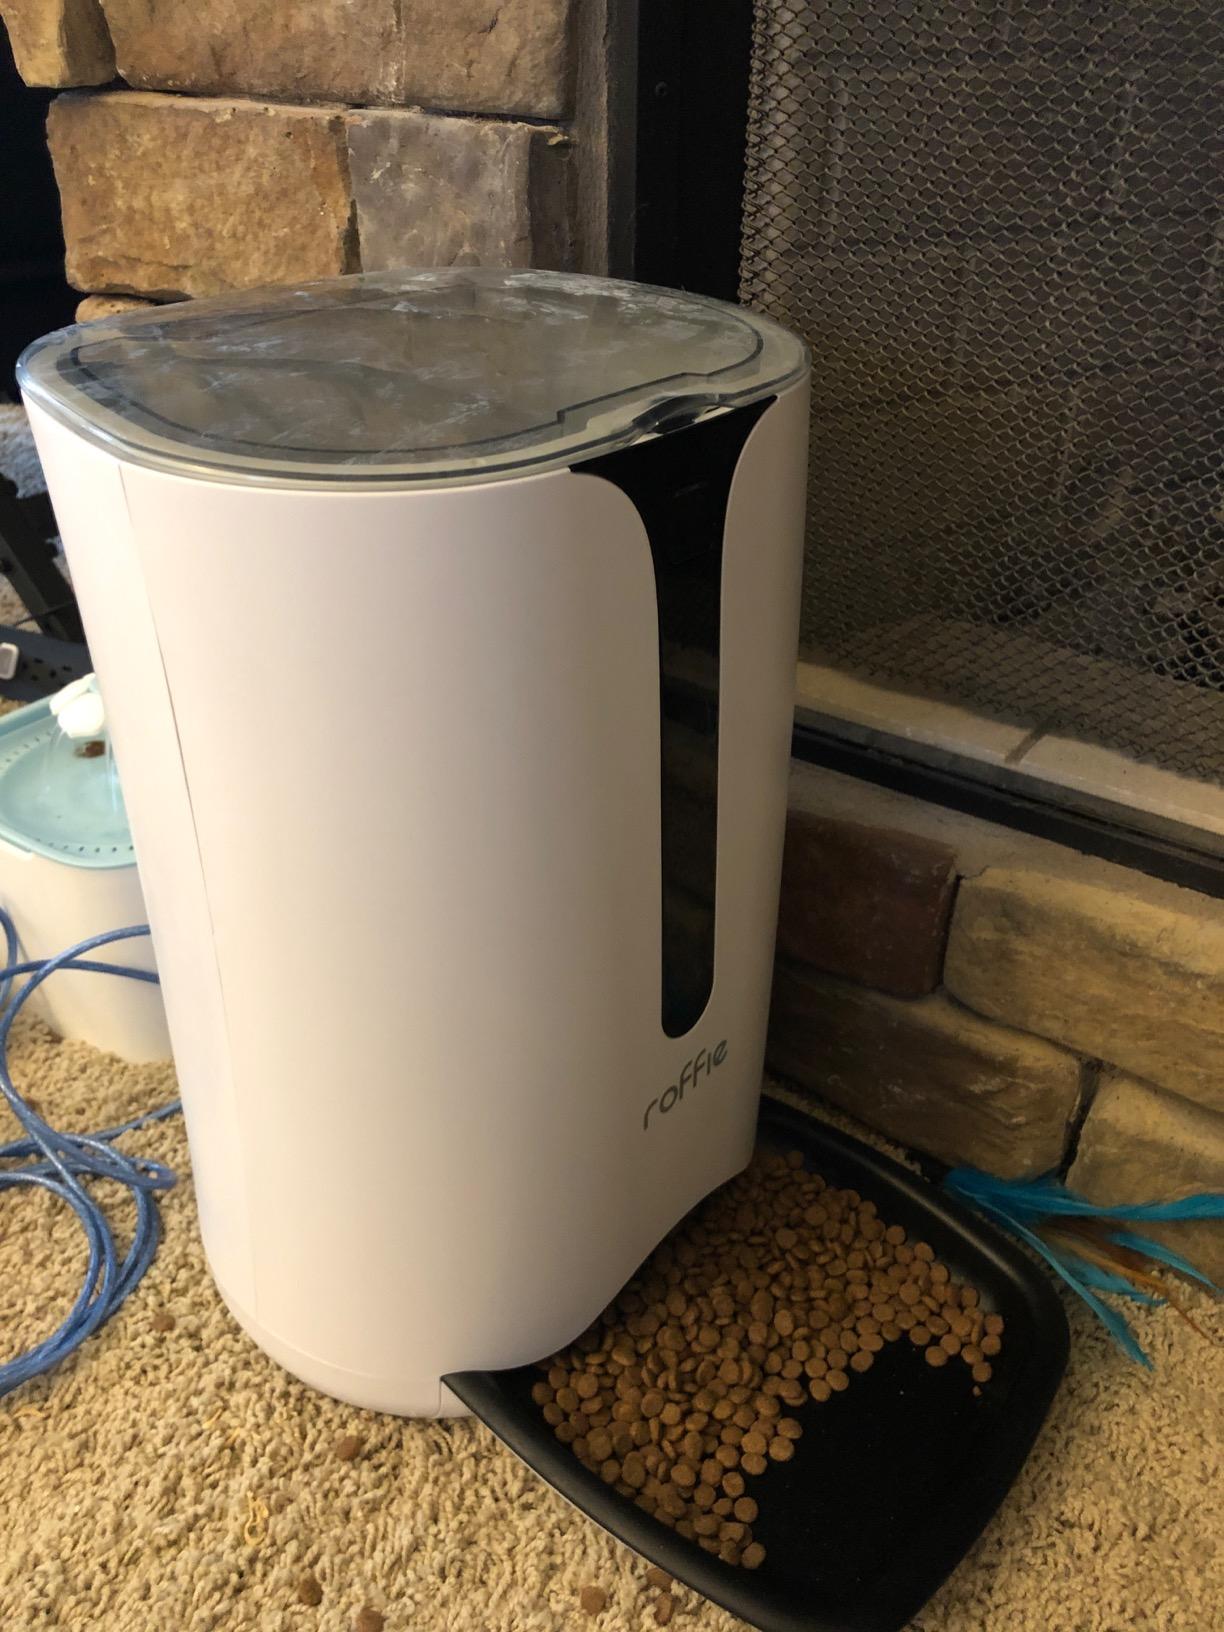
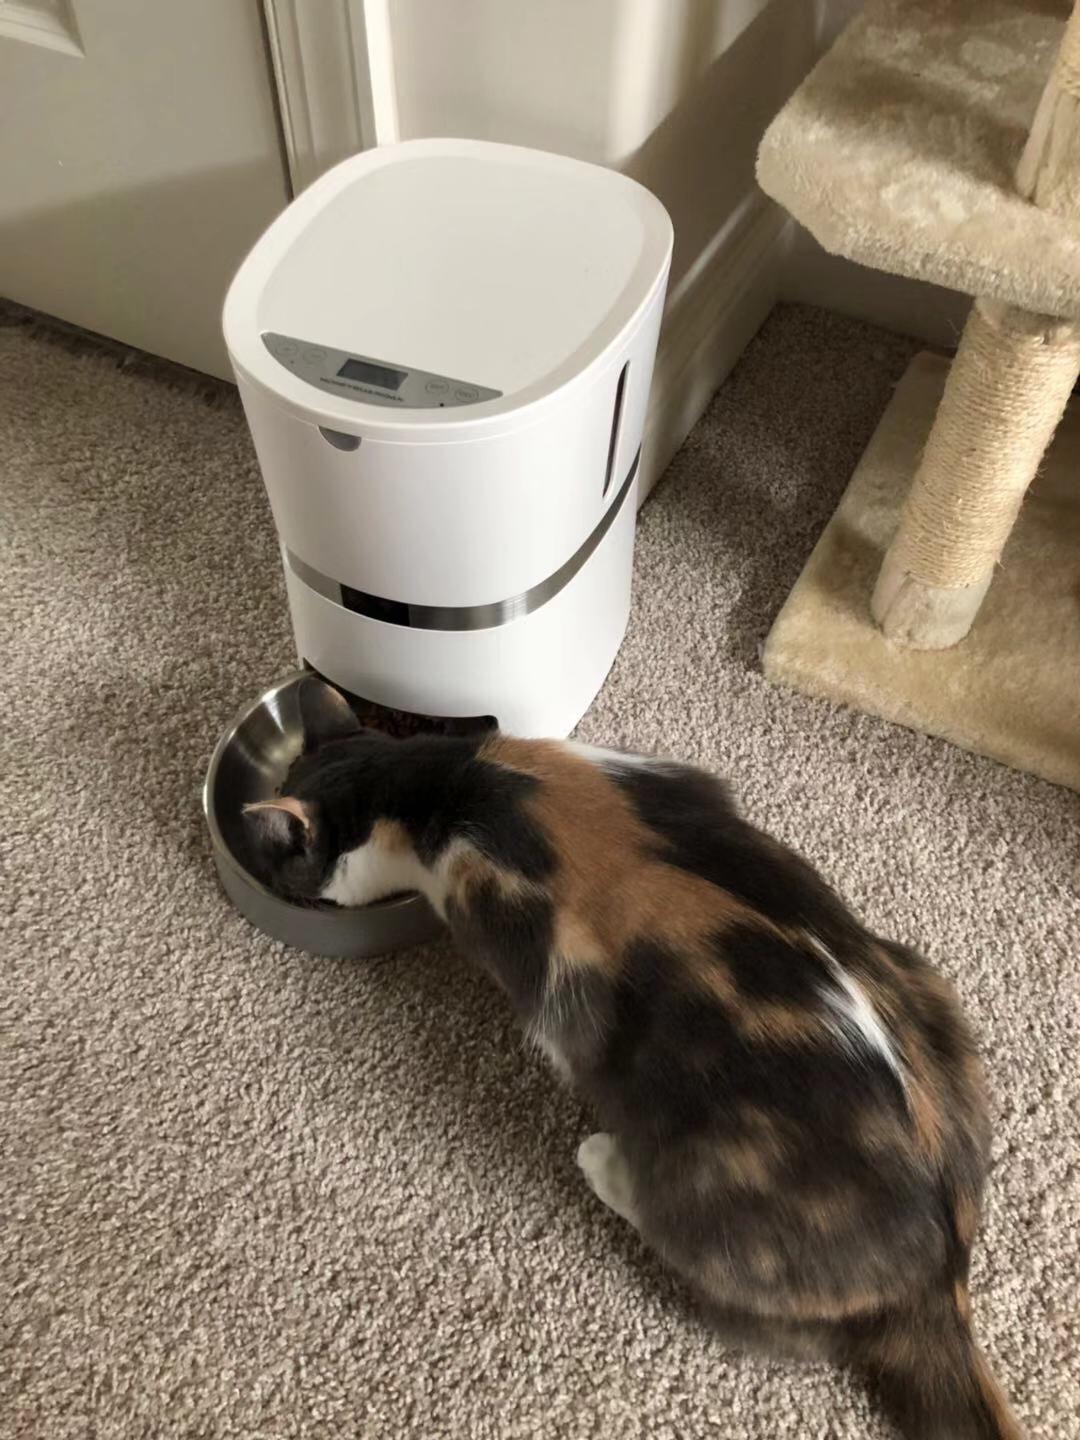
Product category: items_feeder
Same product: no